Ol' Rip the Horned Toad

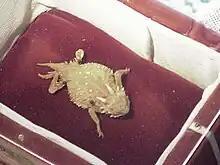
Ol' Rip in his coffin in Eastland County Courthouse

Ol' Rip the Horned Toad (died January 19, 1929) was a Texas horned lizard⁠ ("Phrynosoma cornutum"), commonly referred to as a "horned toad" or "horny toad", ⁠which supposedly survived a 31-year hibernation as an entombed animal following its exhumation from a cornerstone in Eastland, Texas, on February 18, 1928. The lizard became a national celebrity and appeared in 1920s motion pictures. Its name was a reference to American writer Washington Irving's fictional character Rip Van Winkle. The same year, a Texas political delegation led by Senator Earle Mayfield presented the docile lizard to President Calvin Coolidge at the White House for his inspection.